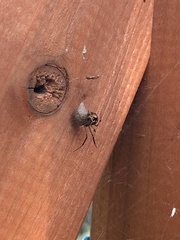
Species: Parasteatoda_tepidariorum